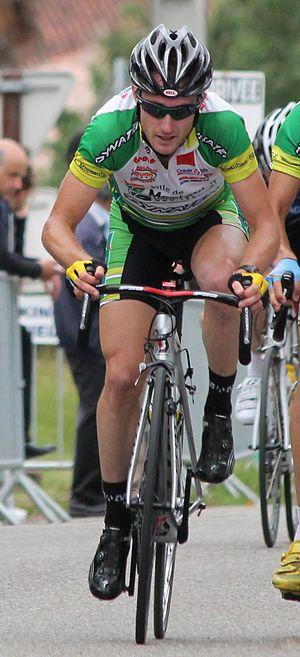
Mickaël Szkolnik à l'occasion des Championnats de Midi-Pyrénées 2012 sur route, disputés à Montauban sur le Circuit du Fau.
Mickaël Szkolnik est un coureur cycliste français. En 2015, il devient champion du monde de cyclo-cross masters.